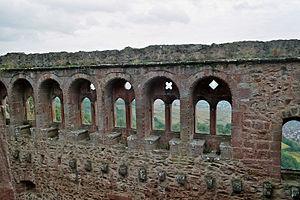
fr:Château de Saint-Ulrich, près de fr:Ribeauvillé, dans le fr:Haut-Rhin
Le château de Grand-Ribeaupierre, connu sous le nom du château de Saint-Ulrich, est l’un des trois châteaux qui dominent la commune de Ribeauvillé, dans le Haut-Rhin. Il est situé à 528 m d'altitude.